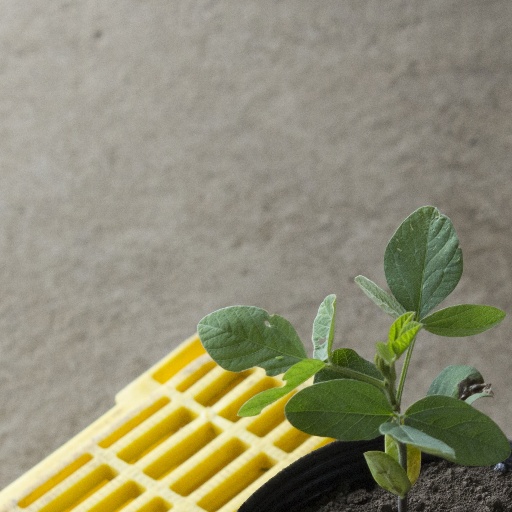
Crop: soybean